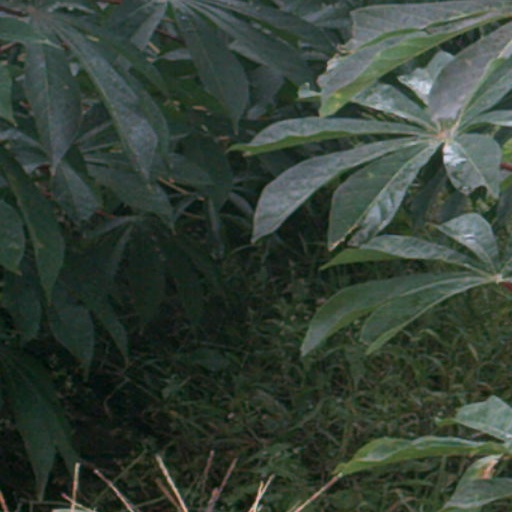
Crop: cassava